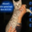
Label: cat